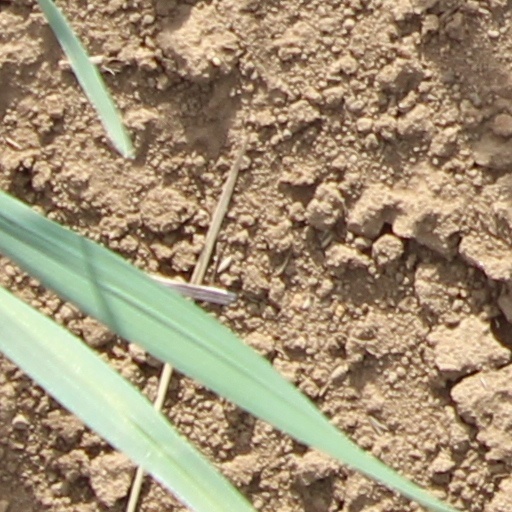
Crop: wheat